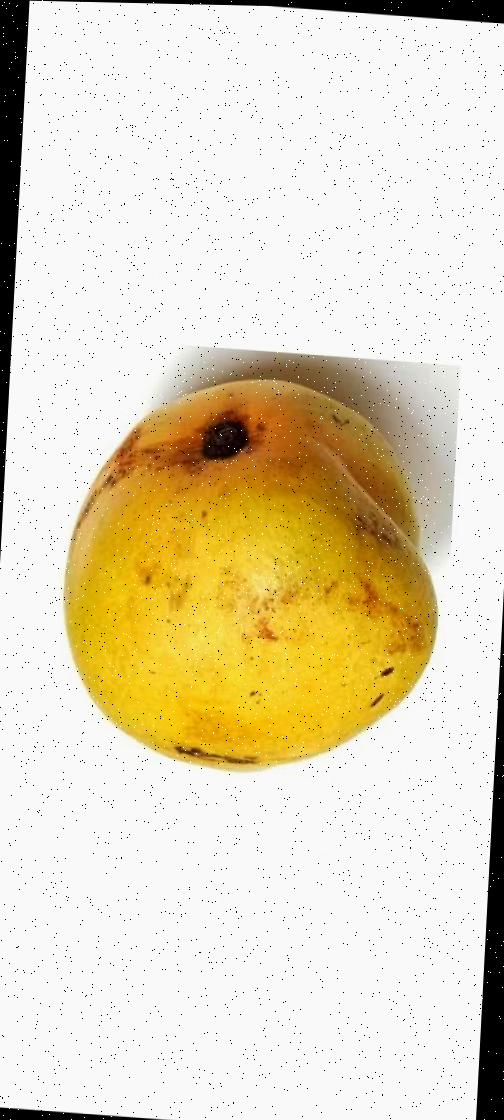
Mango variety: Bari-11